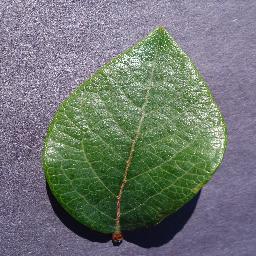
Label: Blueberry___healthy